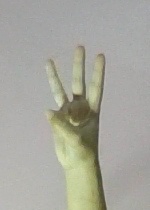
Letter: thaa